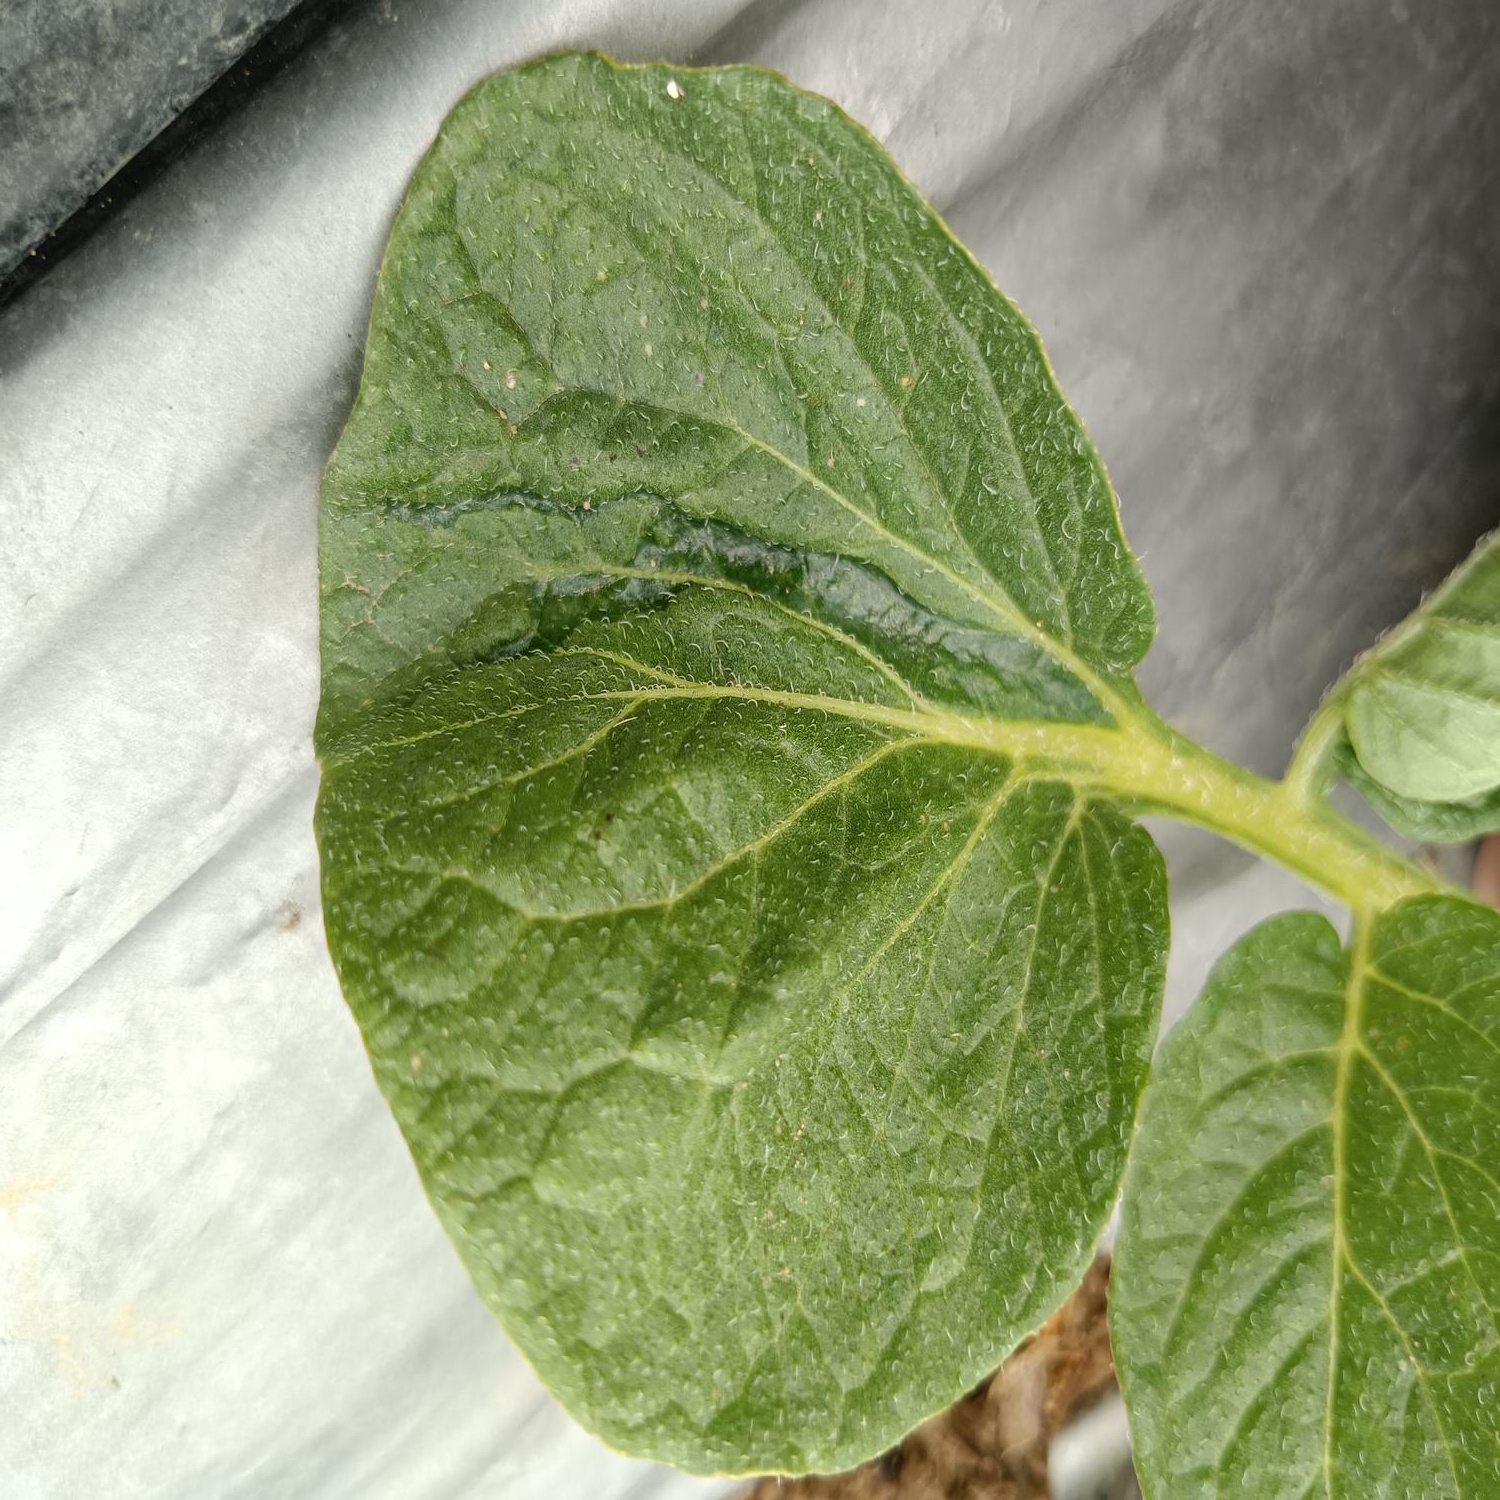
Etiqueta: Virus